Fiador (tack)

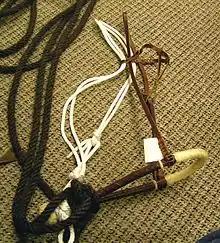
A bosal style hackamore with a fiador of white nylon rope

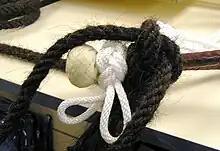
detail of the fiador tied onto the heel knot of a bosal with a bottle sling knot, attached below the mecate

The term fiador refers to different styles of equipment in different parts of the western hemisphere. In Mexico, the United States and Canada, the fiador is a type of throatlatch used on heavier styles of bosal hackamore.